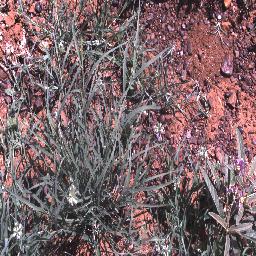
Label: negative